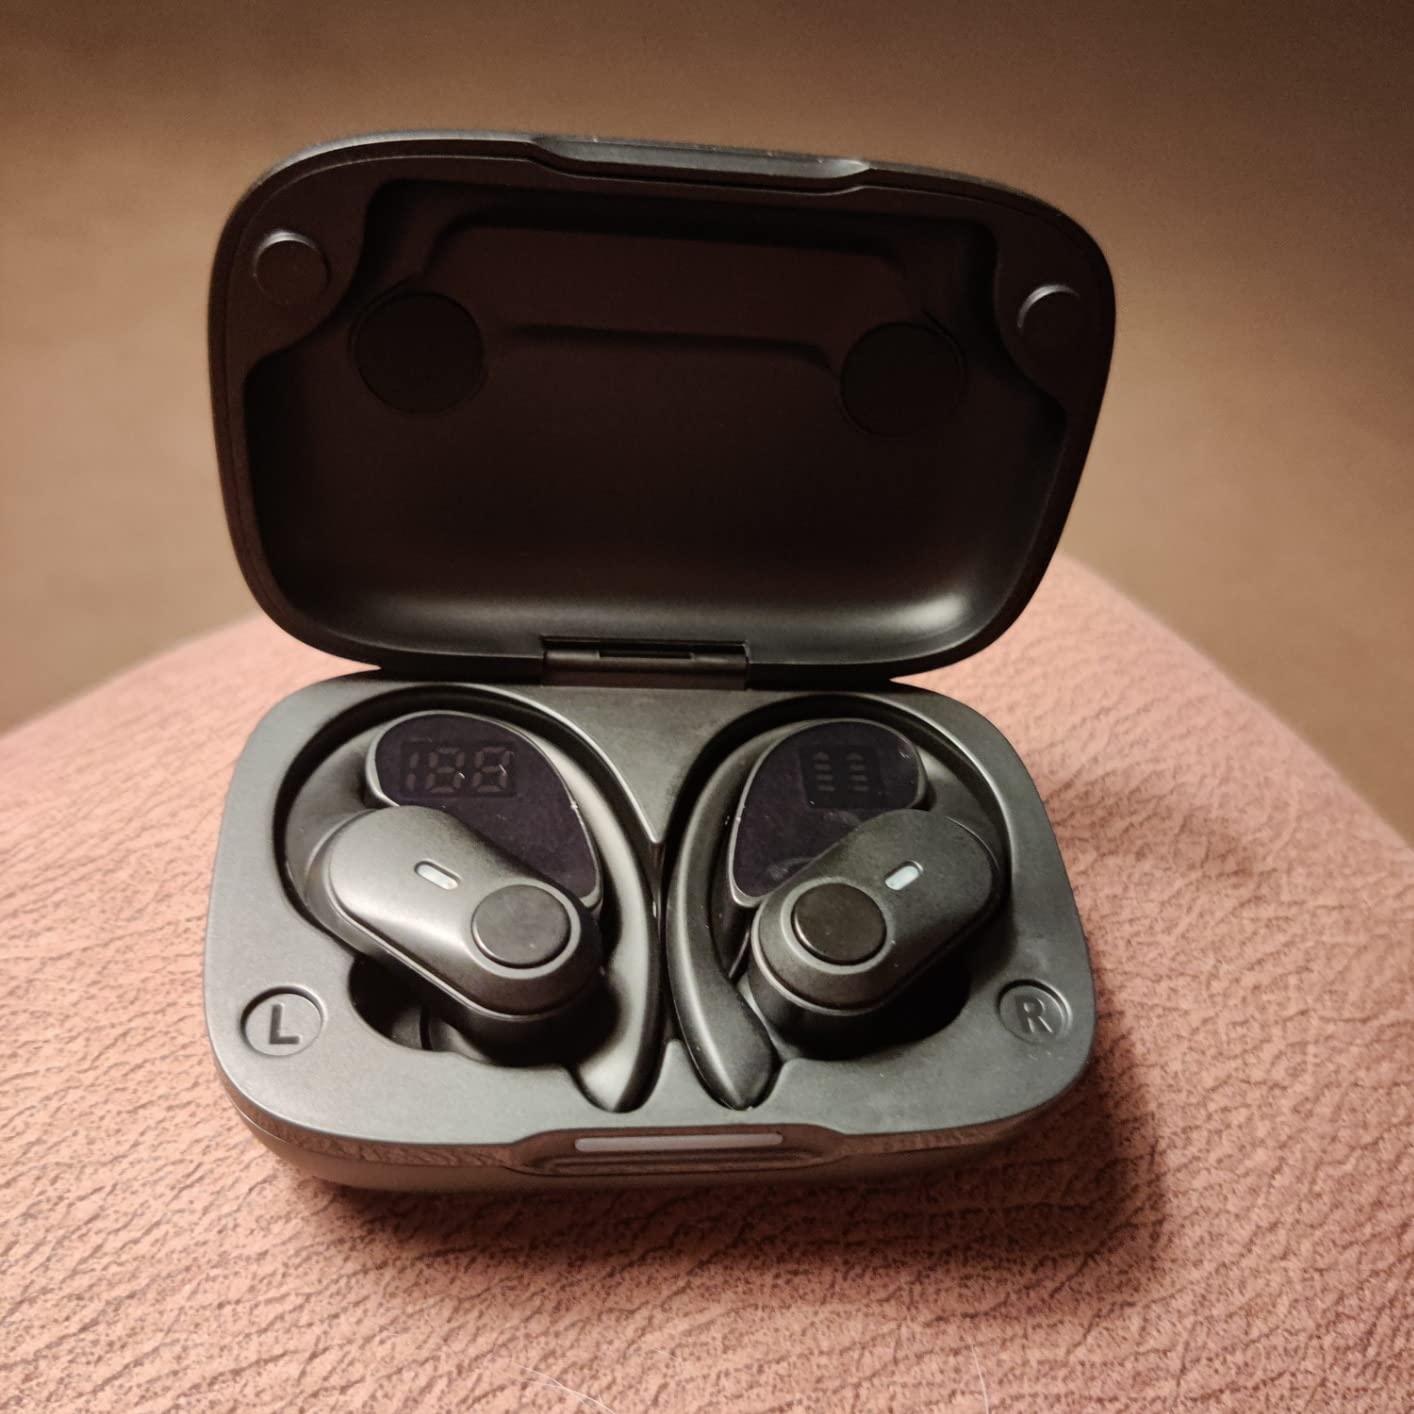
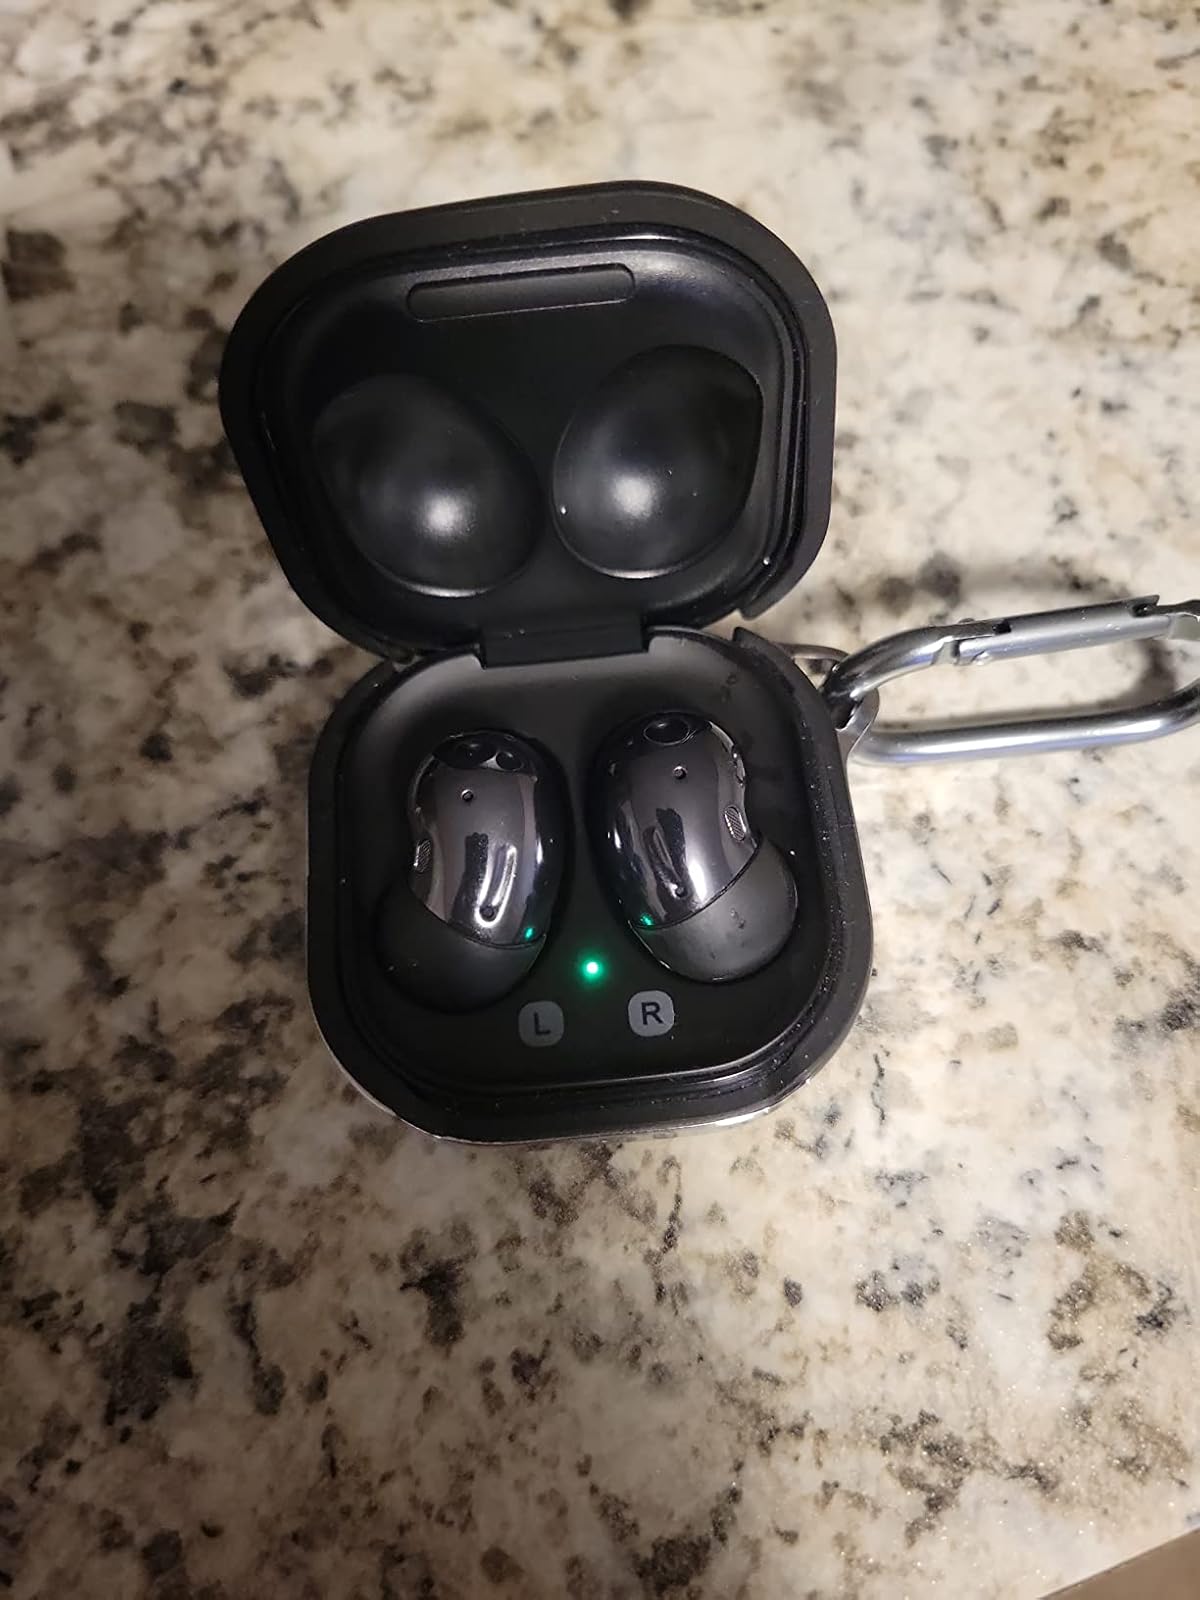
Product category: earbuds
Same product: no